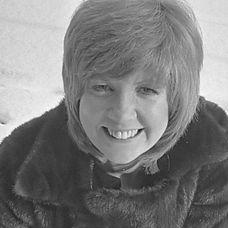
Age: 26